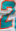
Number: 2